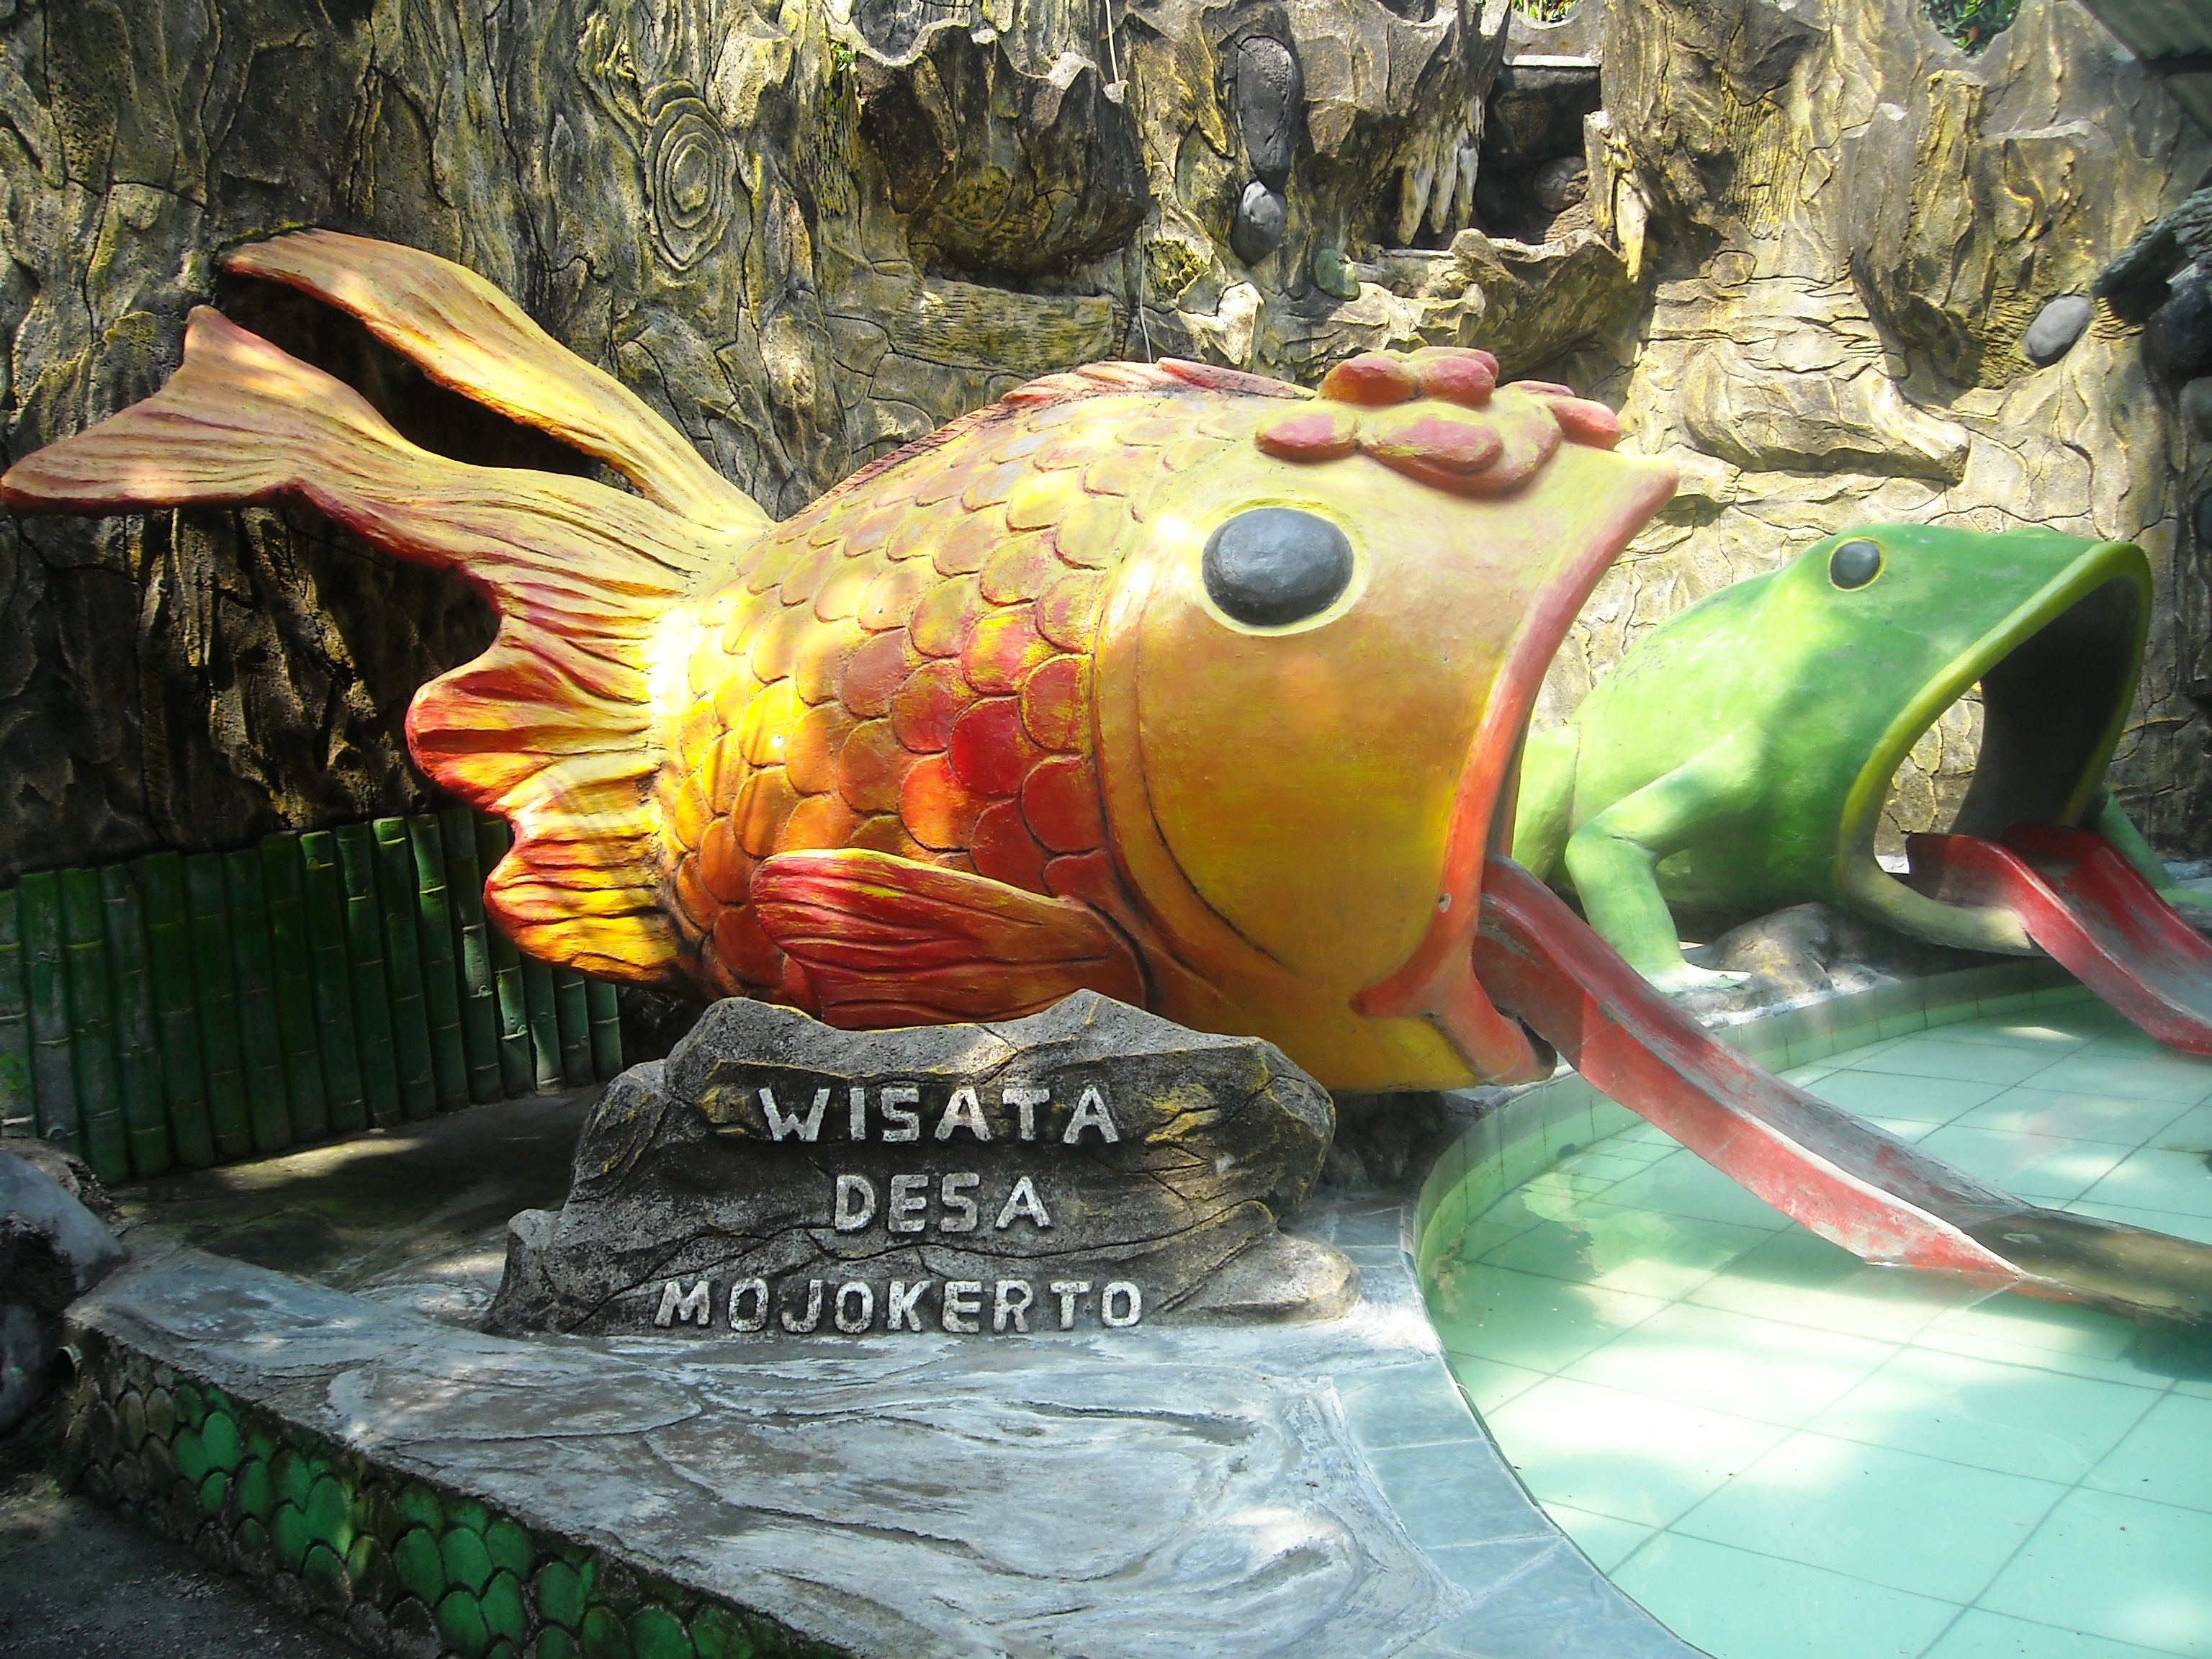
outdoor, village, amusement park, fish, swimming, sculpture, tour, indonesian, gold fish, frog ijo, randugenengan, dlanggu, mojokerto